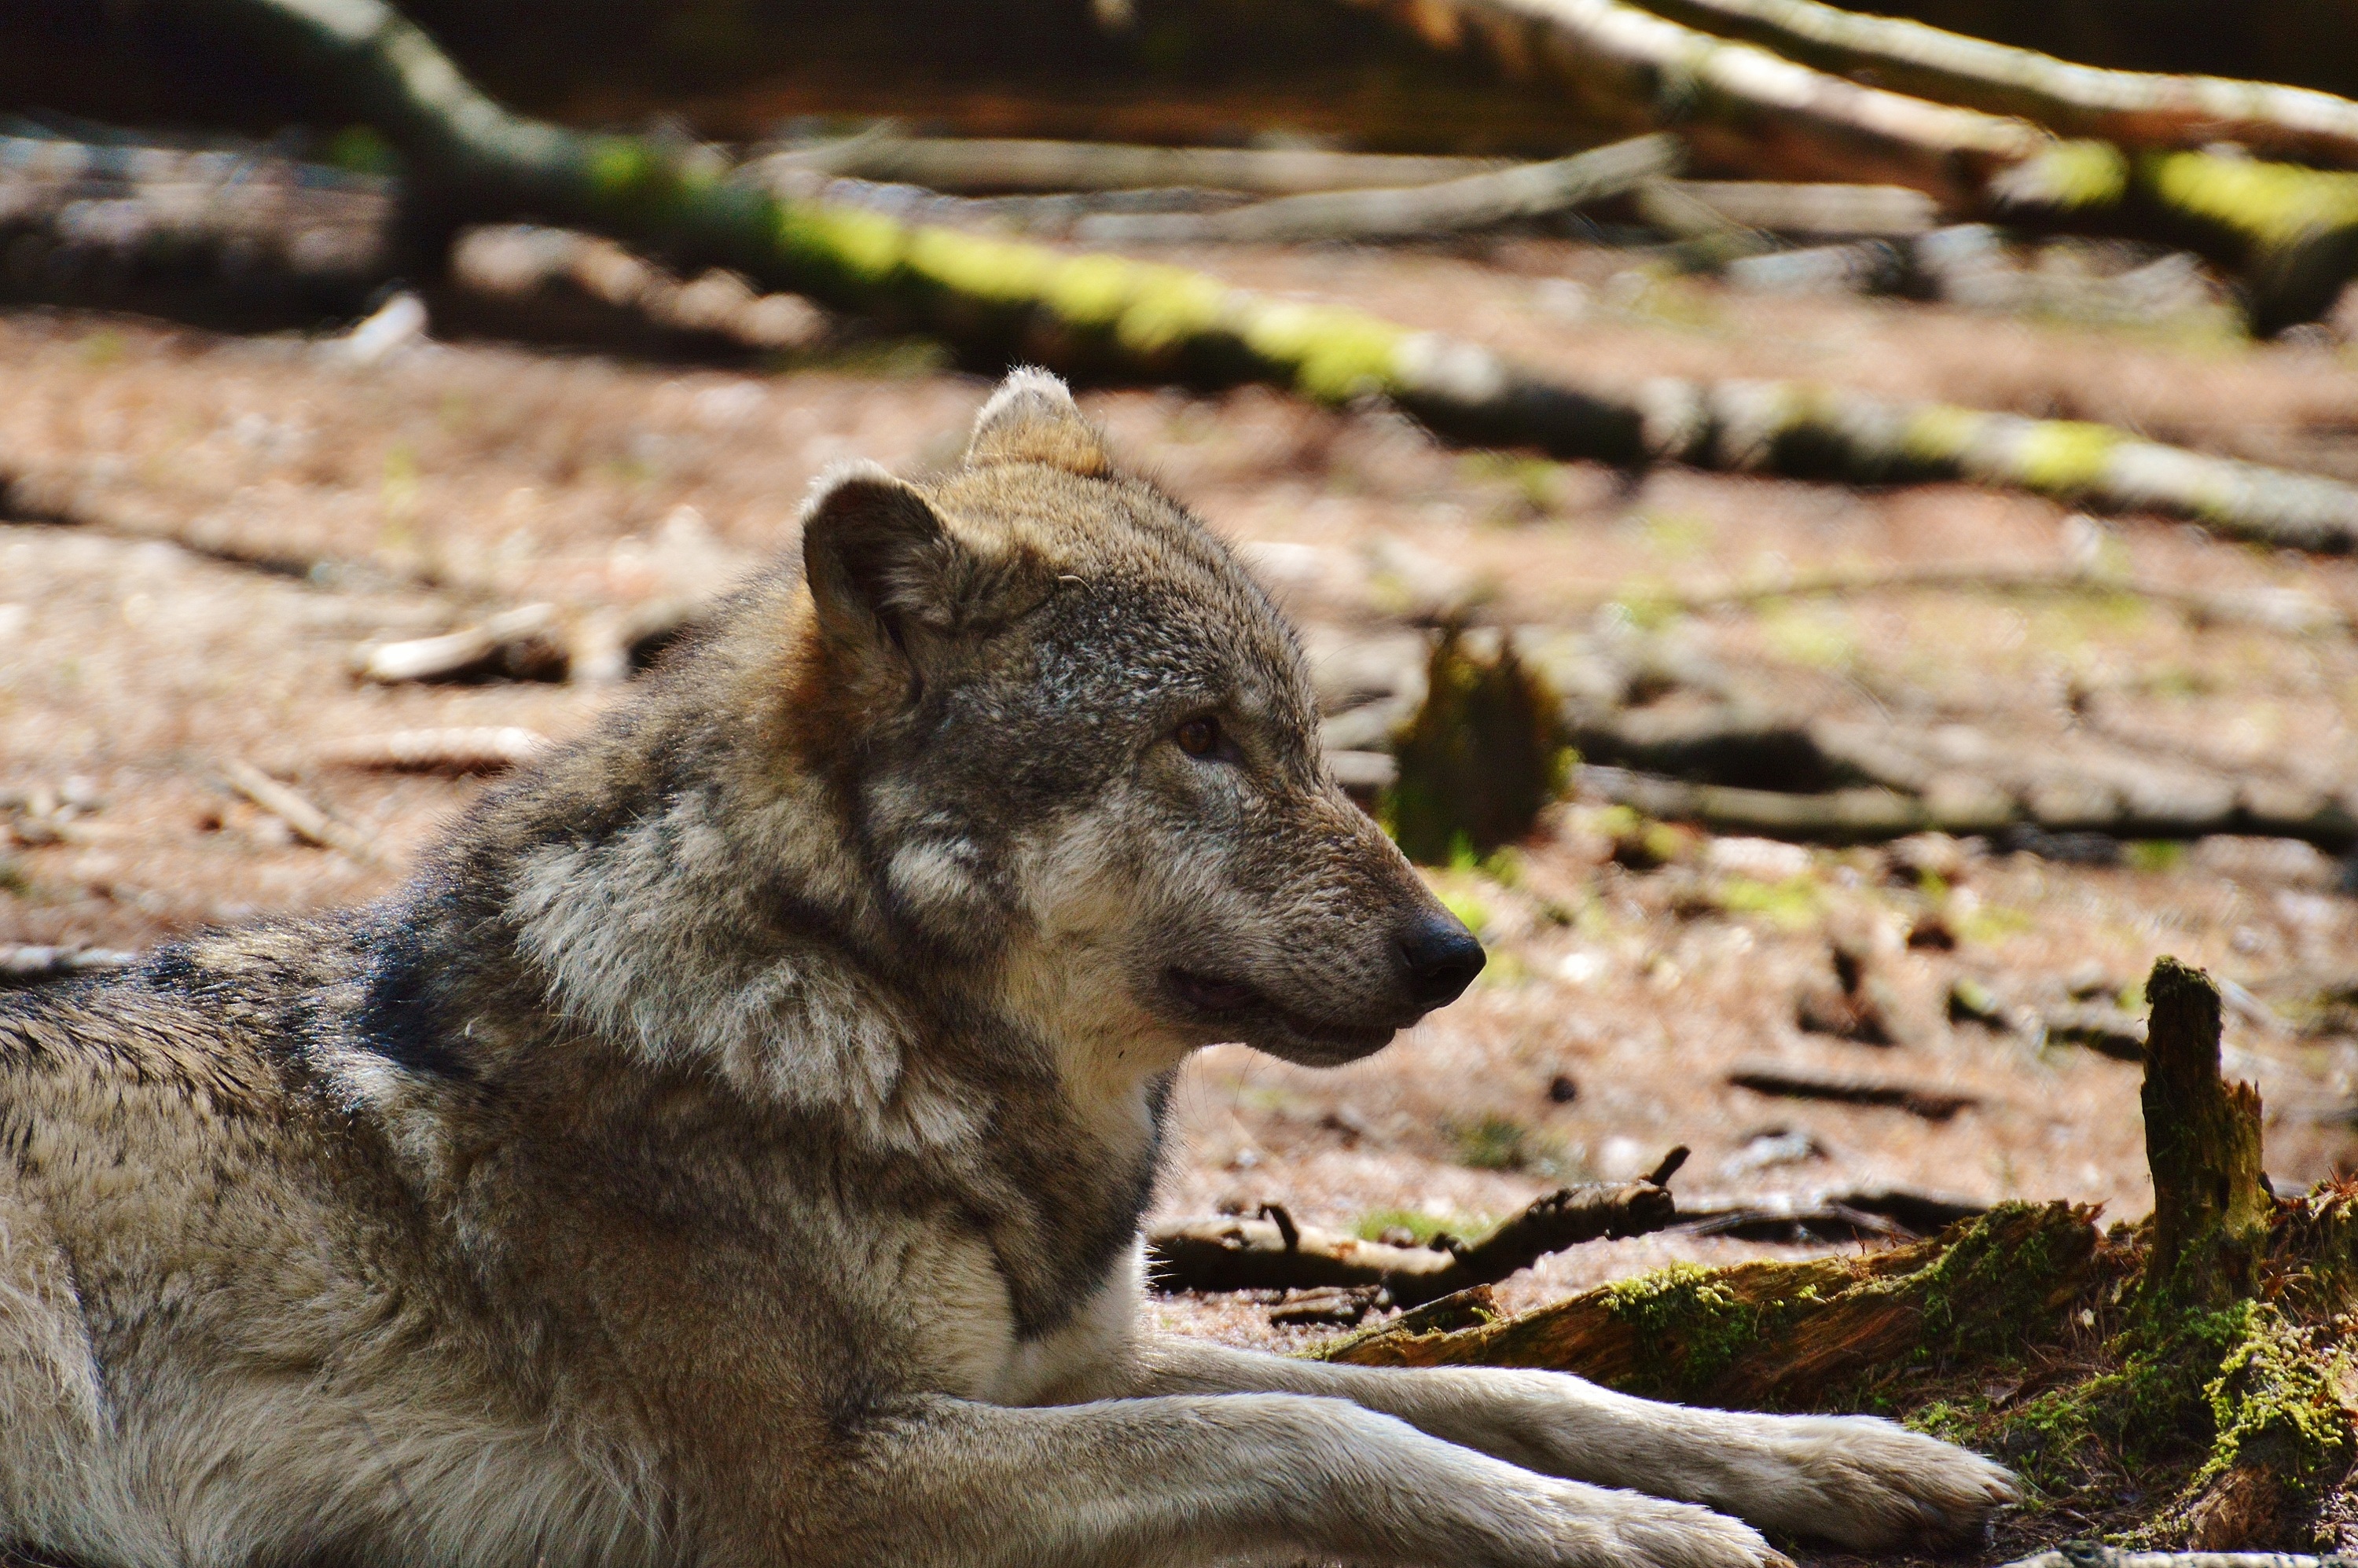
animal, wildlife, fur, sleeping, mammal, wolf, fauna, wild animal, sleep, vertebrate, tired, animal world, relaxed, wildpark poing, dog like mammal, red wolf, saarloos wolfdog, wolfdog, czechoslovakian wolfdog, dog breed group, dog crossbreeds